No. 26 Squadron RNZAF

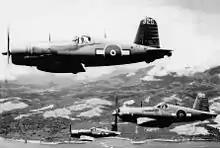
F4U-1s of 26 Squadron in flight.

No. 26 Squadron RNZAF was a squadron of the Royal New Zealand Air Force. Formed in October 1943, during World War II, from "C Flight", No. 25 Squadron at RNZAF Station Seagrove to be equipped with Douglas SBD Dauntless dive bombers, however was disbanded in January 1944. Reformed in March 1945 at RNZAF Station Ardmore, equipped with Chance-Vought F4U-1 Corsair fighter bombers. The squadron was based at Kukum Field on Guadalcanal and Piva Airfield on Bougainville before being disbanded in June 1945.